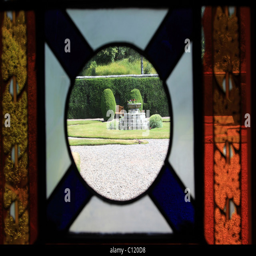
stained glass window overlooking the garden , home of novelist